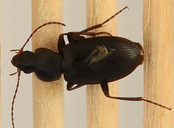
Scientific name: Calathus advena
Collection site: Niwot Ridge Mountain Research Station Site (NIWO), plot NIWO_007